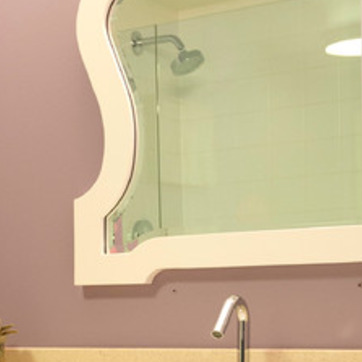
Material: mirror